The Adventures of Pinocchio

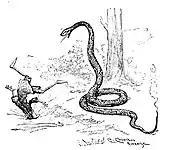
The giant snake

Once Pinocchio returns, a parrot mocks him for falling for the Fox and Cat's tricks. Pinocchio rushes to the Catchfools courthouse, where he reports the theft of the coins to a gorilla judge. Although he is moved by Pinocchio's plea, the gorilla judge sentences him to four months in prison for the crime of foolishness. Fortunately, all criminals are released early when the Emperor of Catchfools declares a celebration following his army's victory over the town's enemies.